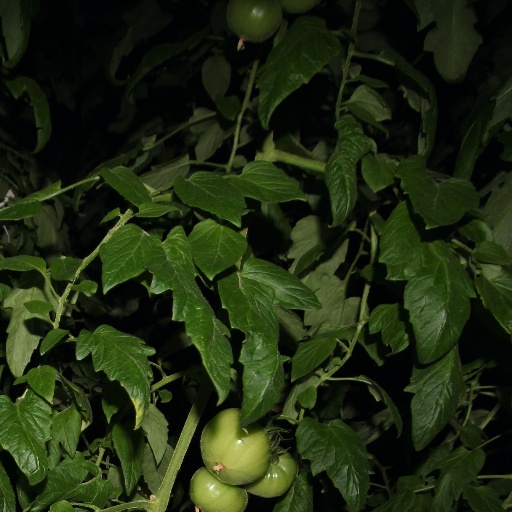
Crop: tomato